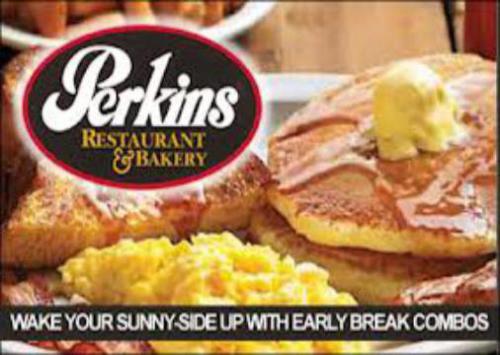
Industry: Food